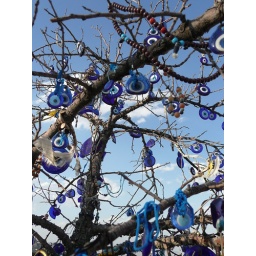
so there's this thing with these glass eye charms in Turkey .. see, they grow in trees ...